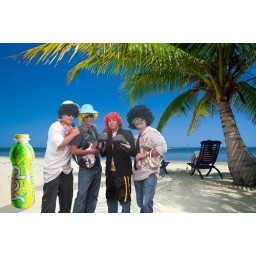
Relaxing under a palm tree on remote beach